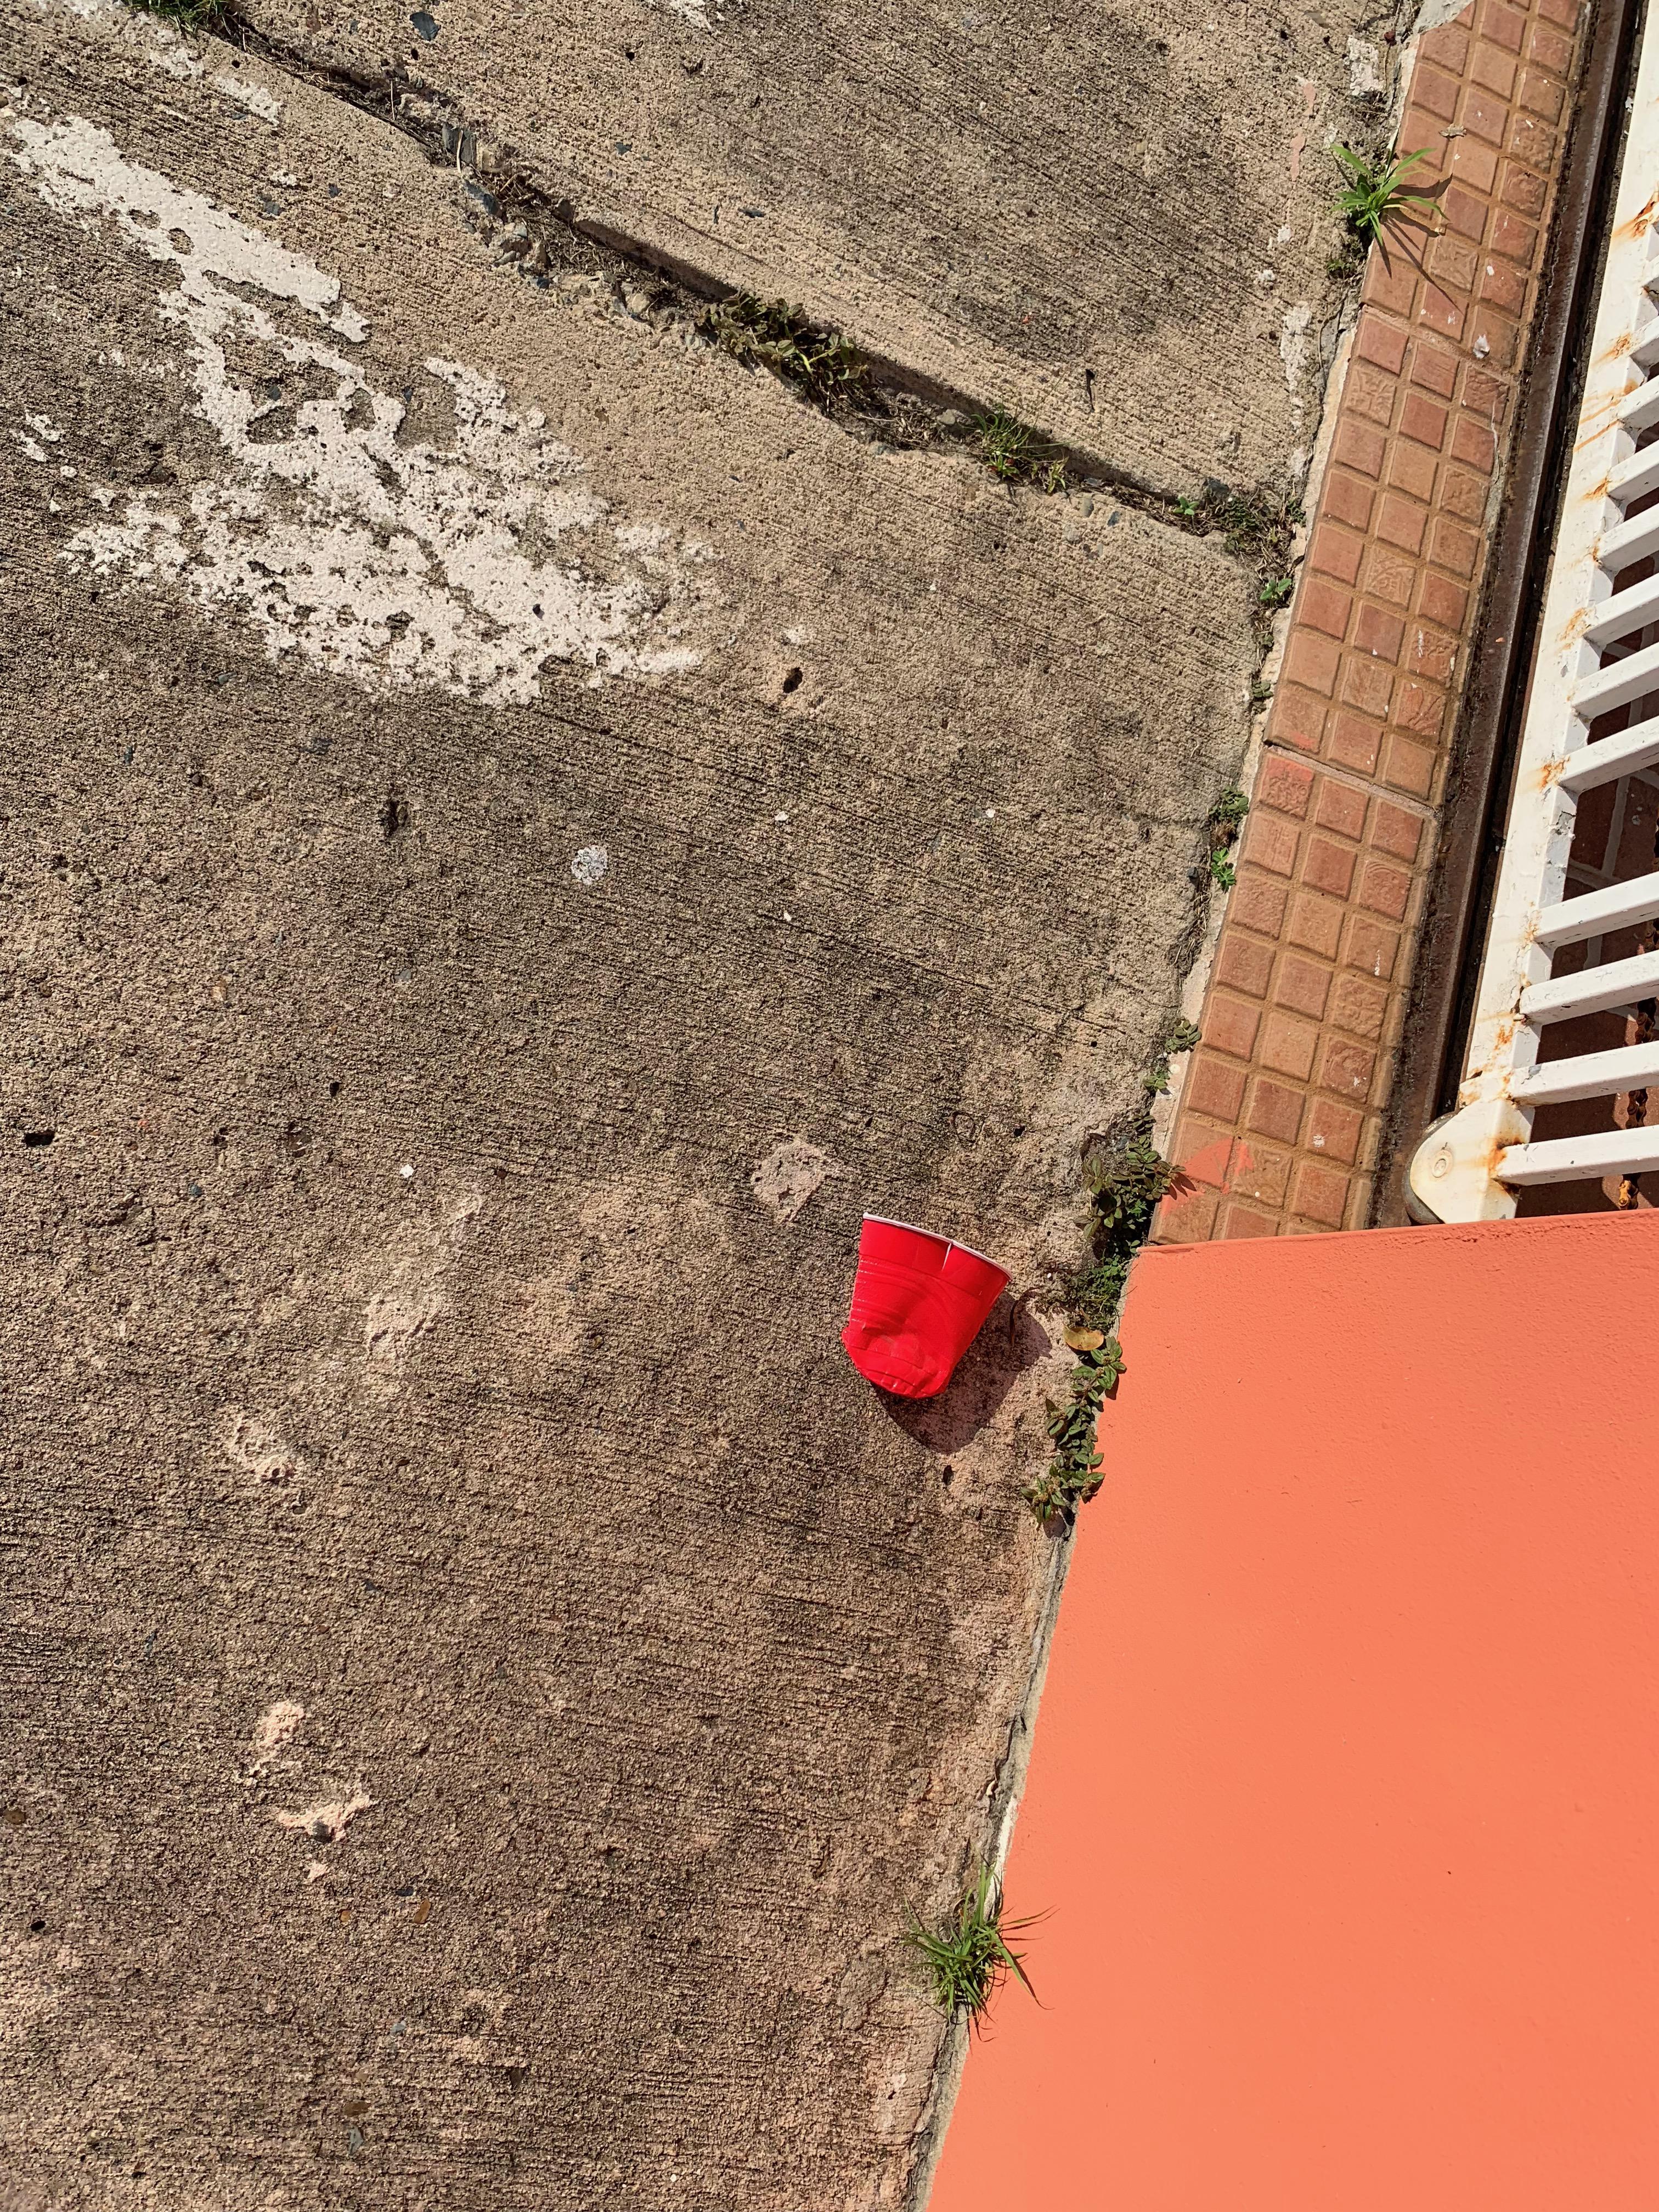
Object: Disposable plastic cup (Cup)